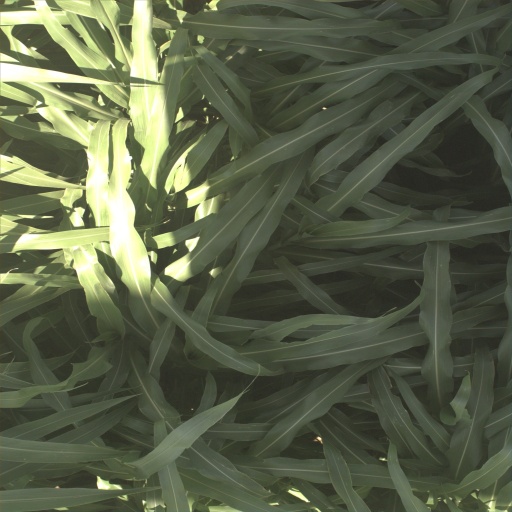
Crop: sorghum